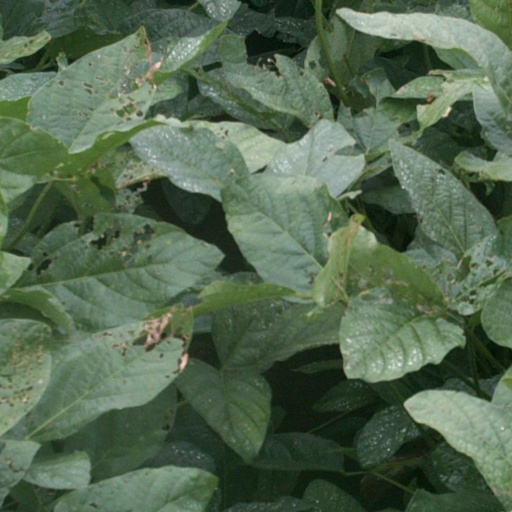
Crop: soybean